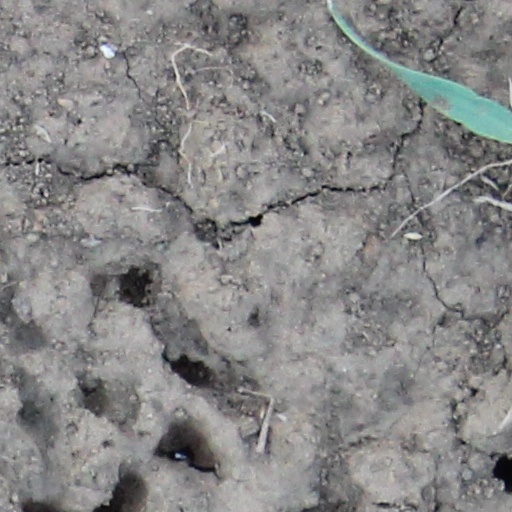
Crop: wheat